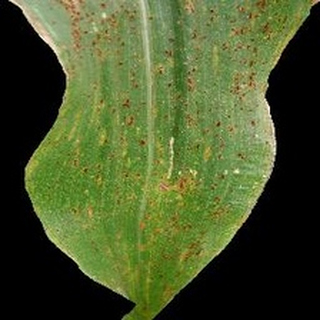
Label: corn_common_rust